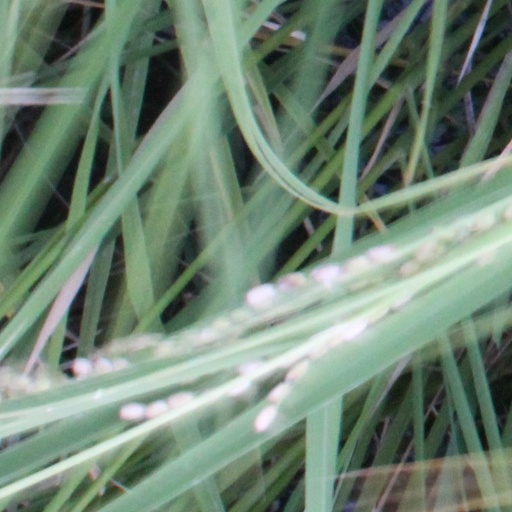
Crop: rice